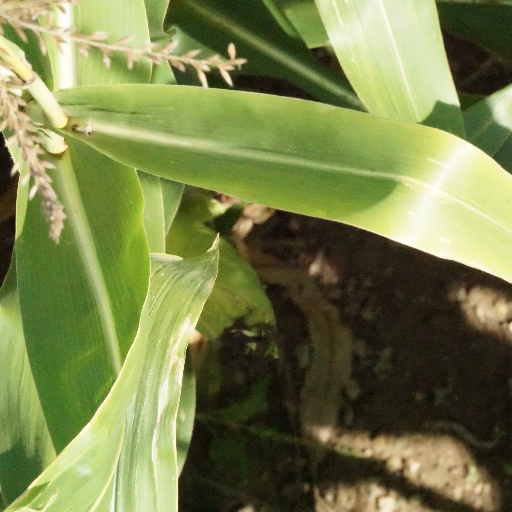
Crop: maize; corn